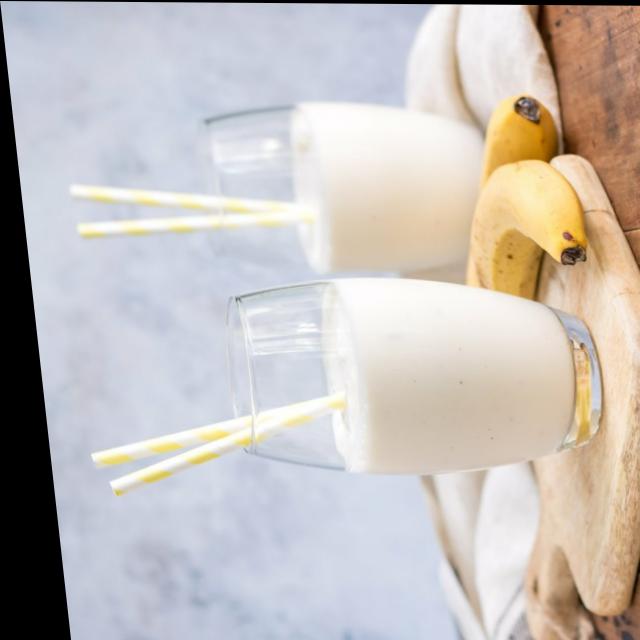
Dish: lassi